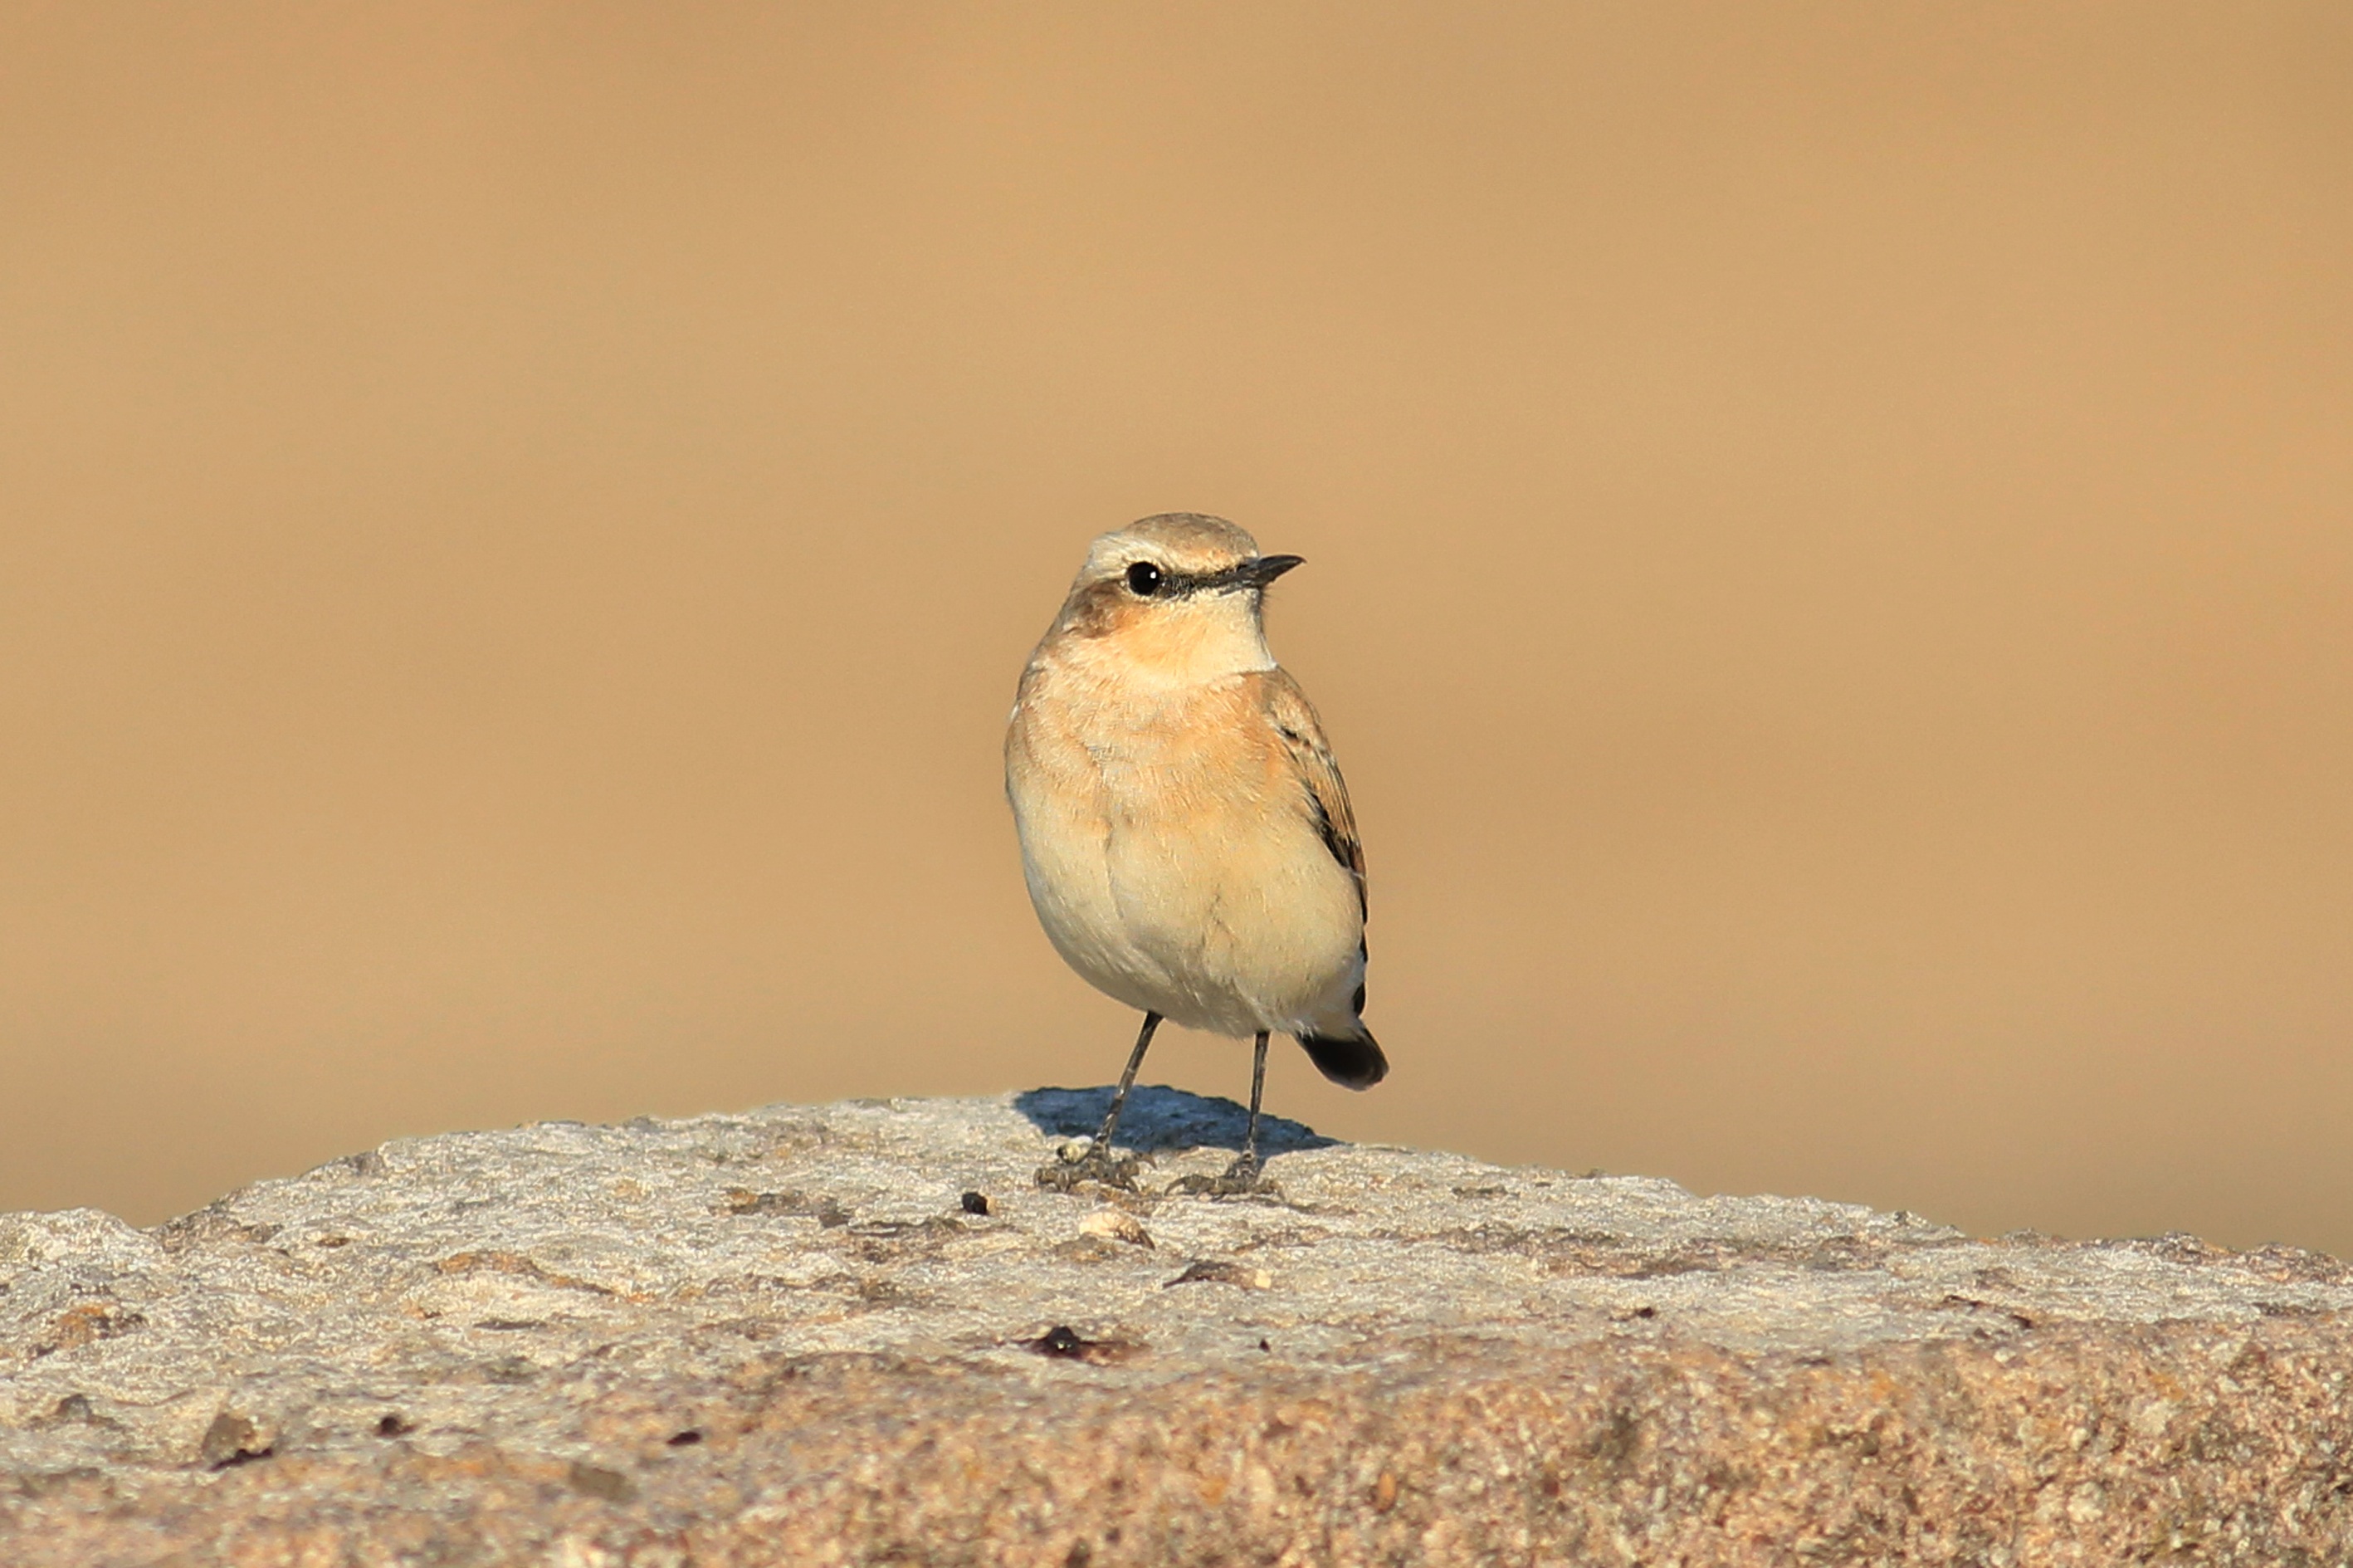
nature, bird, cute, wildlife, beak, gray, fauna, vertebrate, sparrow, scott, finch, little bird, natura, wheatear, lark, house sparrow, old world flycatcher, perching bird, emberizidae, gray wheatear, isabella to the wheatear, isabella to, oenanthe isabellina